Václav Renč

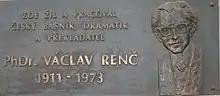
Plaque dedicated to Renč in Fryšták

Václav Renč (28 November 1911, Vodochody – 30 April 1973, Brno) was a Czech poet, dramatist and translator. Like other Catholic ruralistic writers, his themes included God, traditions and the countryside.